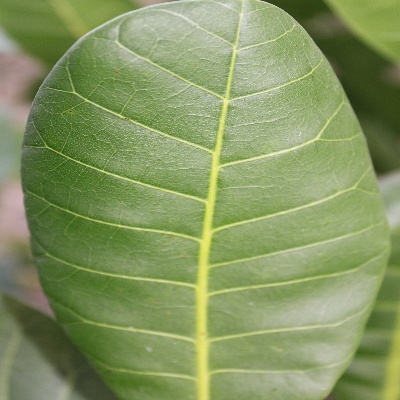
Crop: Cashew
Condition: healthy